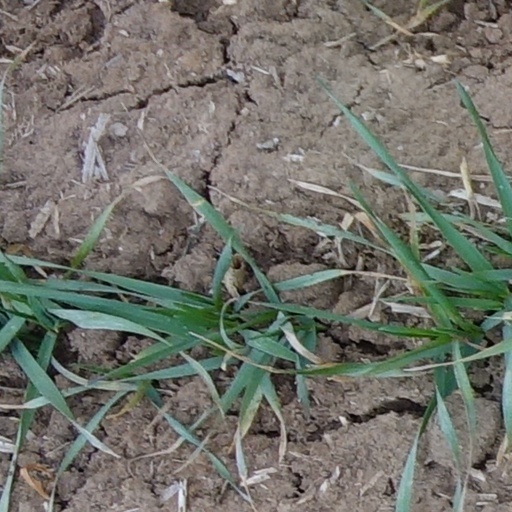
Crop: wheat